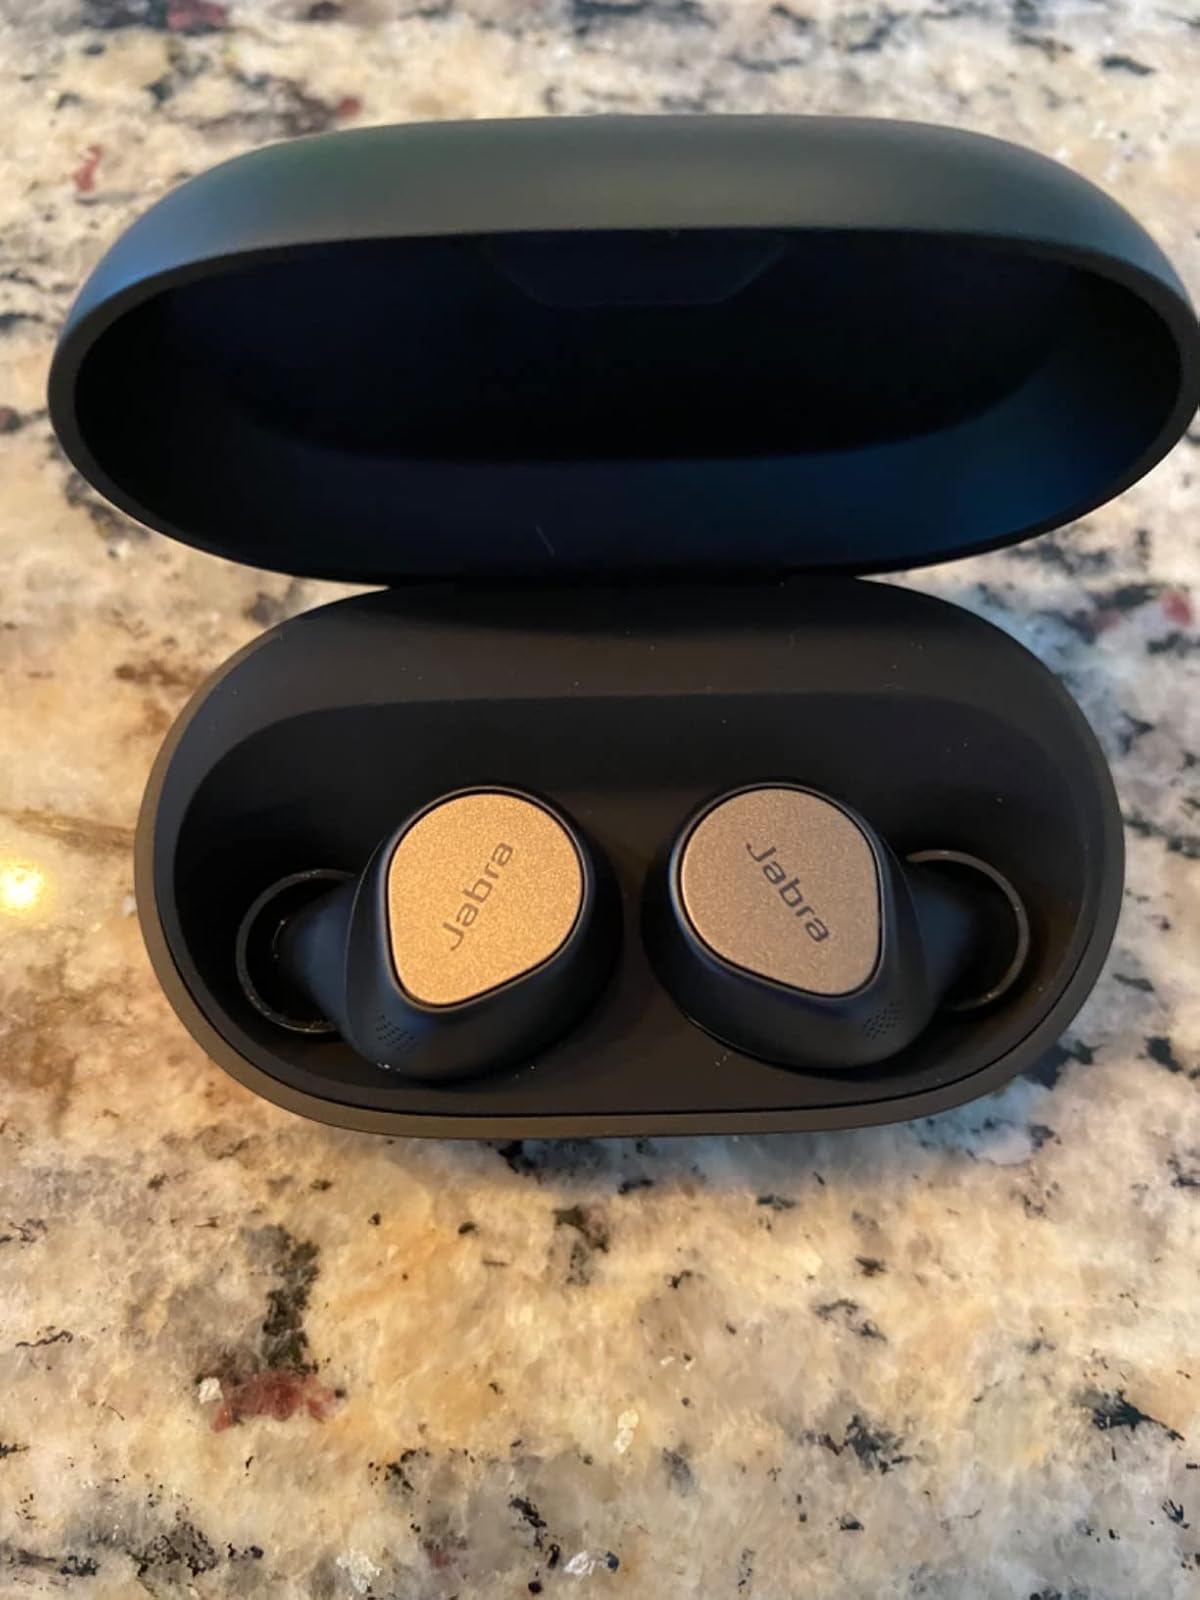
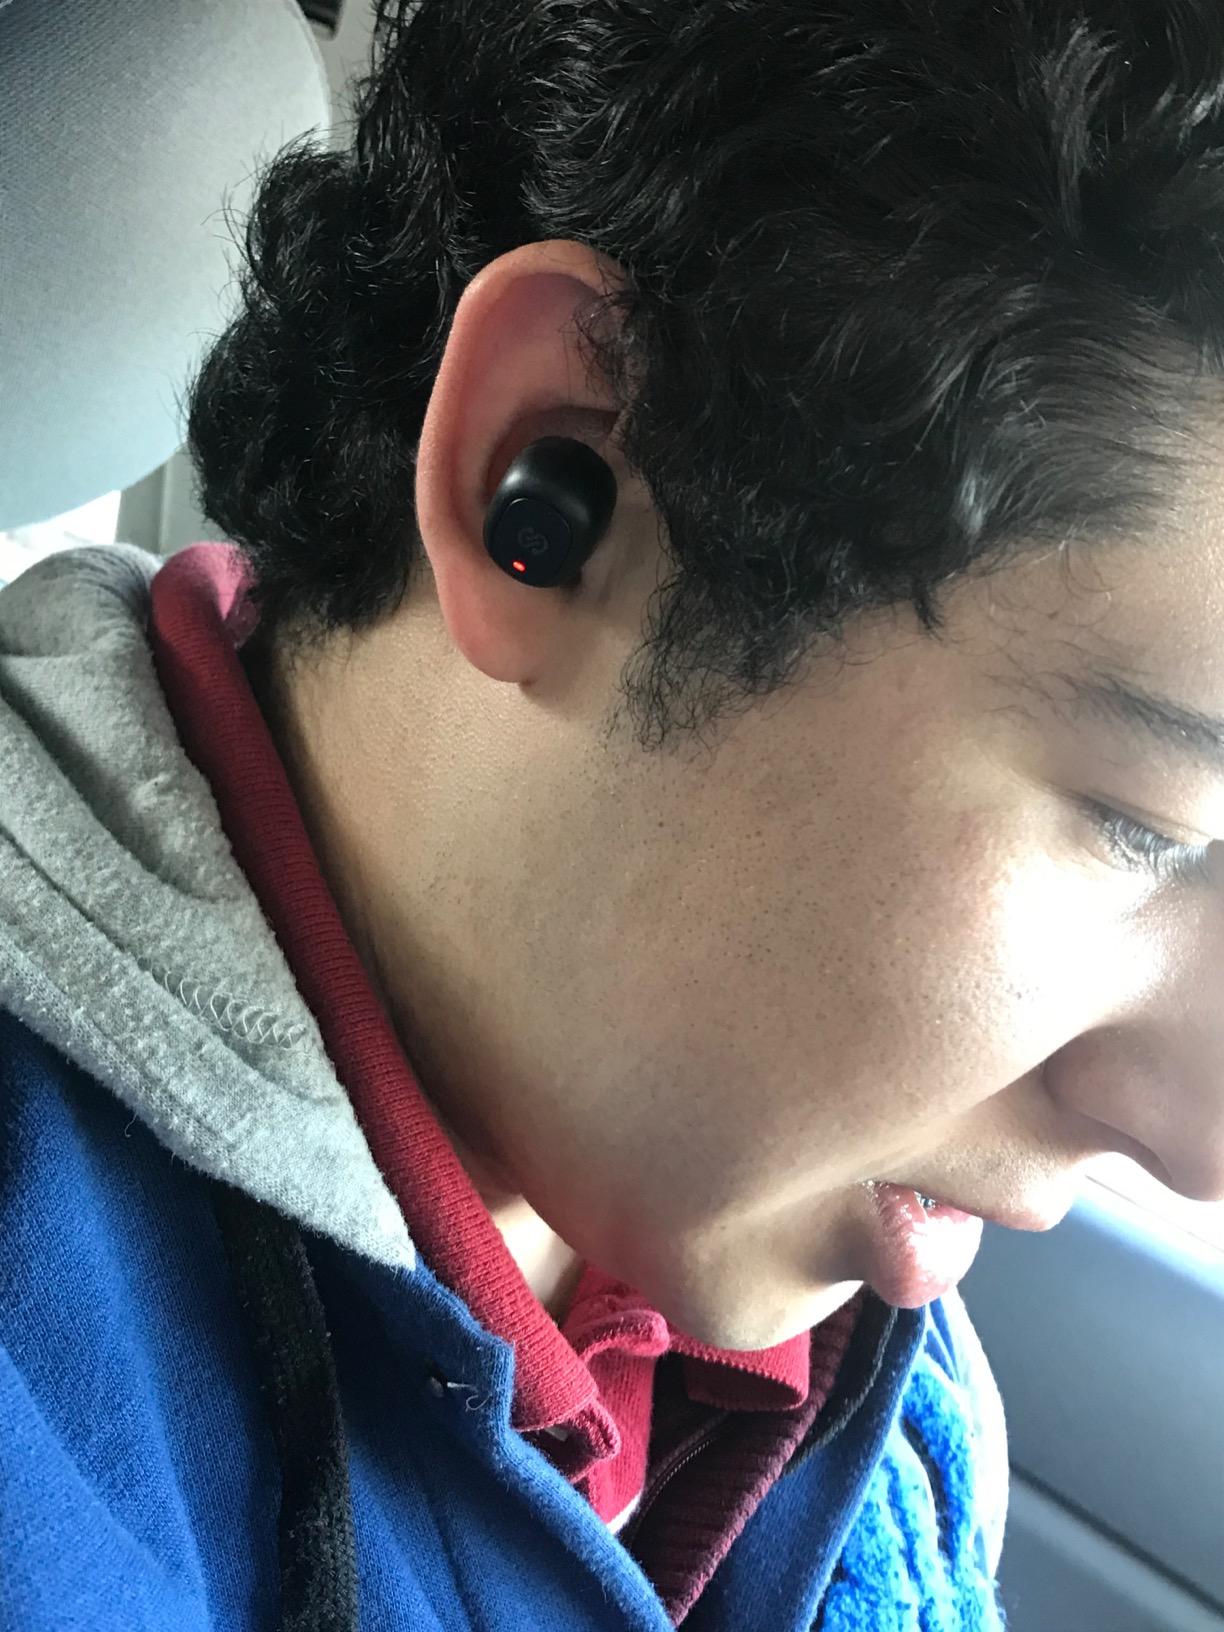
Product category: earbuds
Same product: no